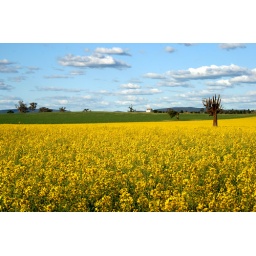
Caught this picture in my travels. The yellow was so vivid and the sky looked nice.